Marty Walsh

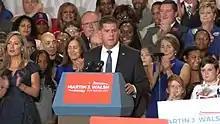
Walsh delivering a victory speech after his 2017 reelection

Working as a construction worker, at the age of 21 in 1988 Walsh joined Laborers' Union Local 223. In 2001 he became its secretary, and in 2005 he became its president. He served as its president until he became the mayor of Boston. He also served as a co-chair of the Massachusetts Democratic Party Labor Caucus.